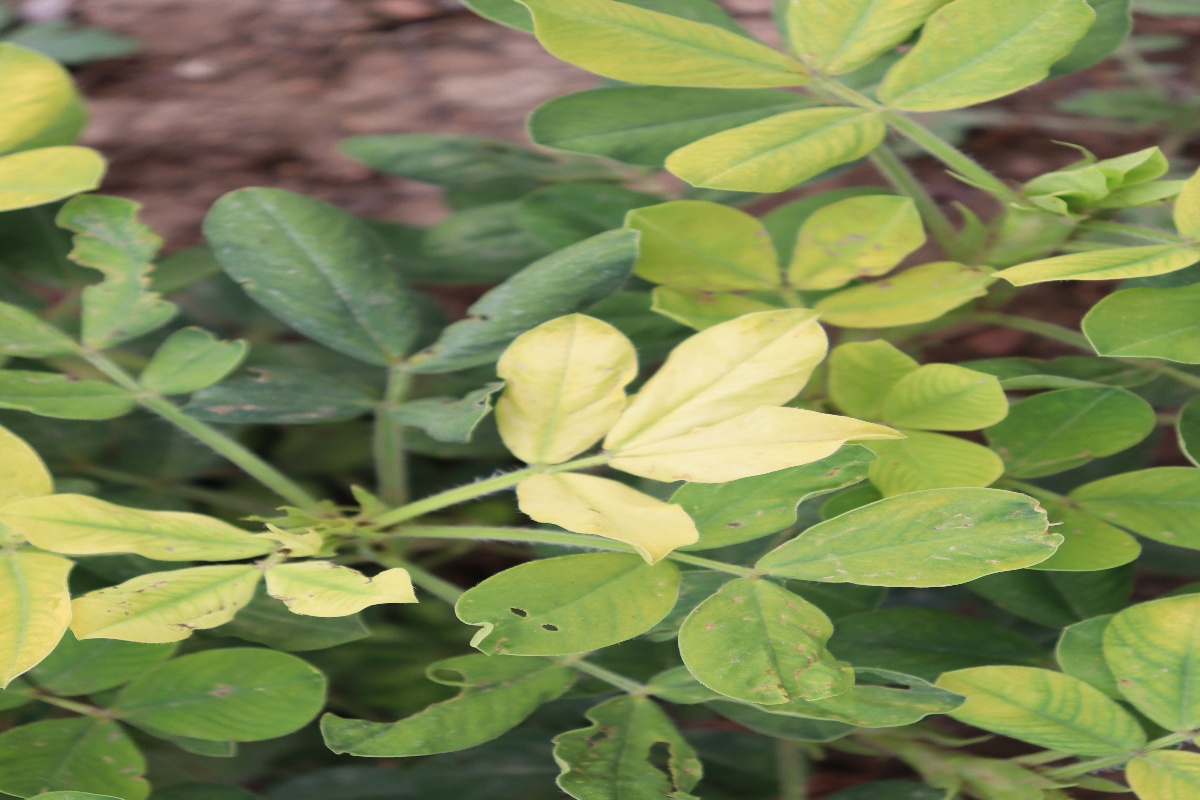
Label: nutrition deficiency